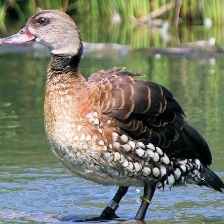
Species: SPOTTED WHISTLING DUCK
Scientific name: DENDROCYGNA GUTTATA
ImageNet parent category: drake